Wine fraud

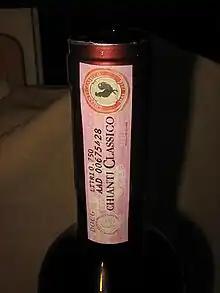
Several European countries developed appellation systems, with their own unique labels and seals, to try to combat label fraud that misrepresented a wine's true origins.

One form of fraud involves affixing counterfeit labels of expensive wines to bottles of less expensive wine. This practice became particularly prominent following the devastation of the phylloxera epidemic in the 19th century when the supply of expensive premium wine was scarce. At first, the label fraud mostly consisted of taking a wine from a region of lesser acclaim (such as Southwest France or Calabria in Italy) and then labeling the wine as if it came from more prestigious regions such as Bordeaux or Tuscany. To counter this type of fraud, governments developed extensive appellation systems and Protected Designation of Origin or (PDOs) that attempted to regulate wines labeled as coming from particular wine regions. Early attempts to protect the name of a wine region led to government declaration on the boundaries and wine permitted to carry the names of Chianti, Oporto and Tokaji. Today most major European wine producing countries have some appellation system of protected origins. The most well known systems include the "Appellation d'origine contrôlée" (AOC) used in France, the "Denominazione di origine controllata" (DOC) used in Italy, the "Denominação de Origem Controlada" (DOC) used in Portugal, and the "Denominación de Origen" (DO) system used in Spain. Producers who are registered in each appellation must abide by the appellation's rules, including exact percentage of grapes (often 100%) that must come from that region. Producers who fraudulently use grapes outside the region they are proclaiming on their wine labels can be caught by the appellation's authorities.